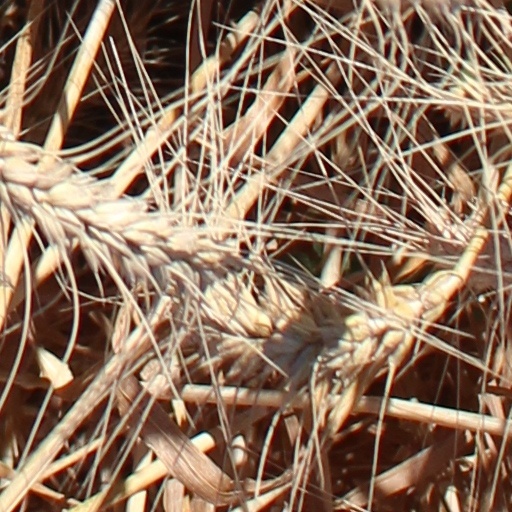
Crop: wheat